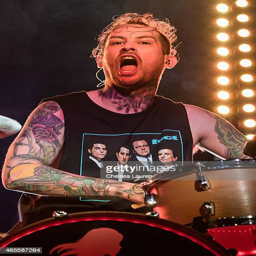
progressive rock artist performs at festival